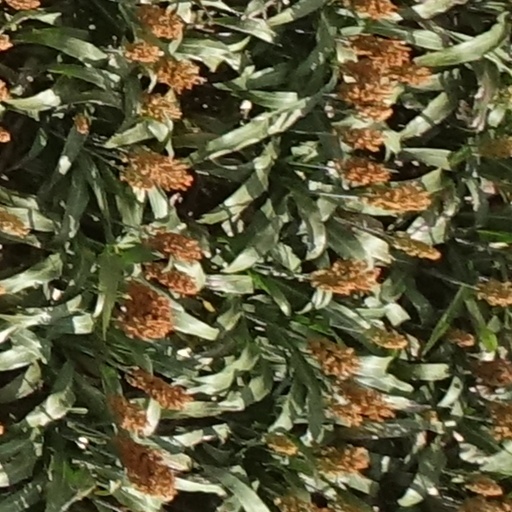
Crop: sorghum